Café Montmartre

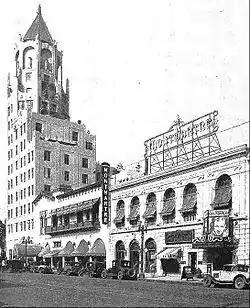
Café Montmartre next to Christie Realty Building and Hollywood First National

Café Montmartre (now Montmartre Lounge) was a restaurant and nightclub on Hollywood Boulevard at Highland Avenue in Hollywood, Los Angeles, California, US. Opened in 1923, it became a "worldwide center for celebrity and nightlife" during the 1920s and a place where tourists would visit to try to break into Hollywood.